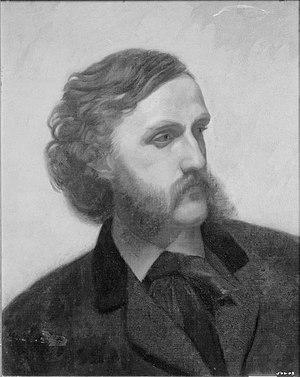
Charles Caryl Coleman est un peintre américain.